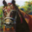
Label: horse